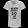
Label: T - shirt / top